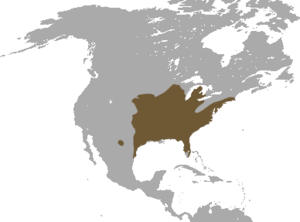
La Taupe à queue glabre, est une espèce de la famille des Talpidae, la seule du genre Scalopus. On la rencontre en Amérique du Nord.